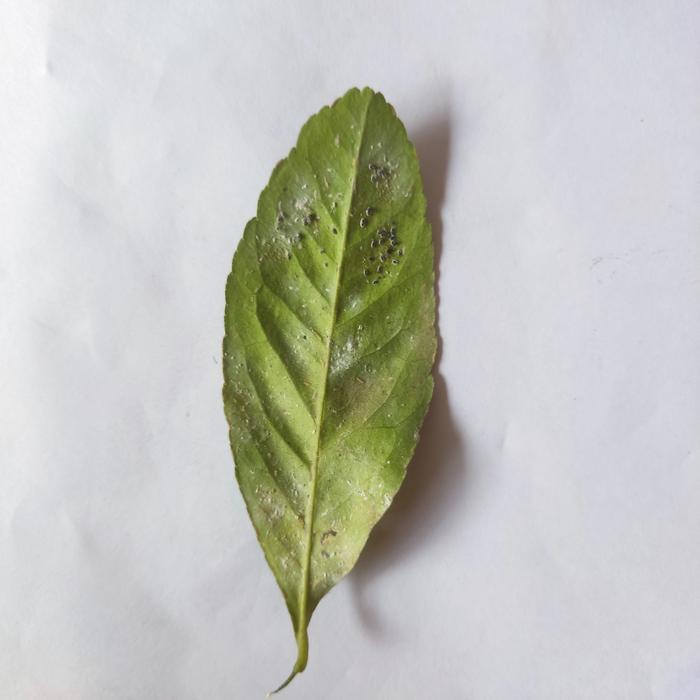
Crop: Lemon
Leaf condition: Sooty_Mold